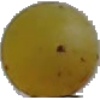
Label: Grape White 3